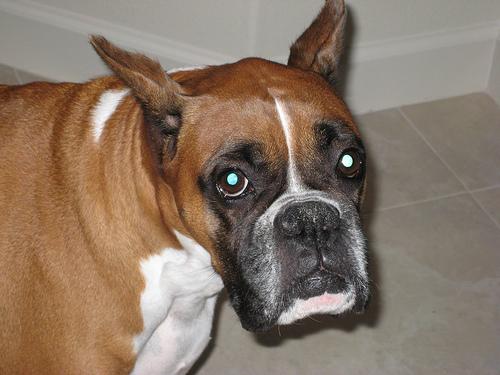
Breed: boxer